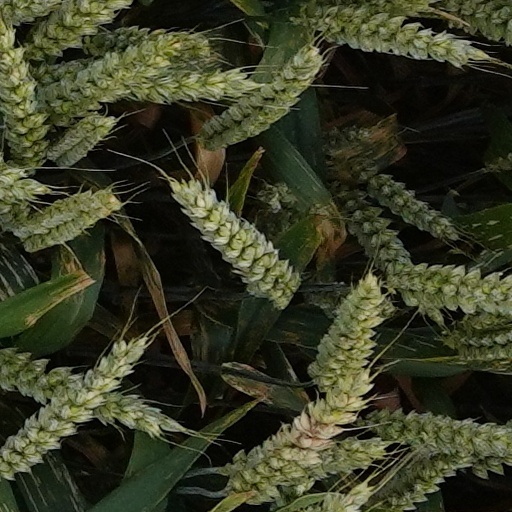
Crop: wheat